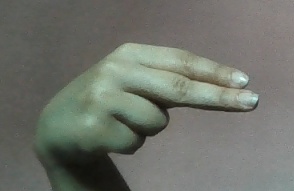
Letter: ain